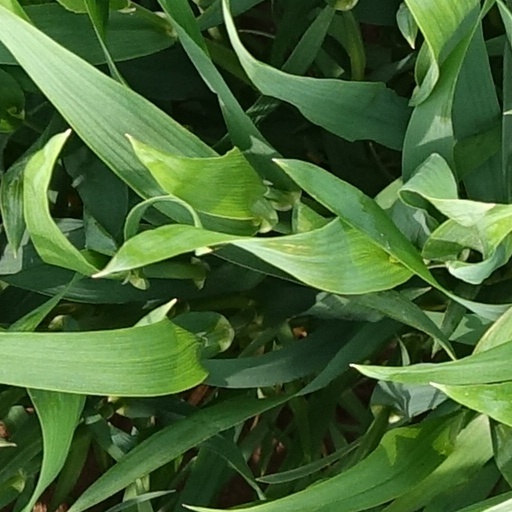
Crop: wheat